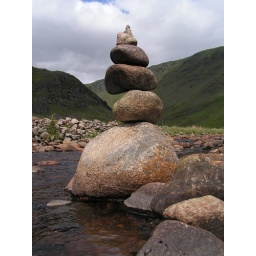
A small rock tower in glen doll